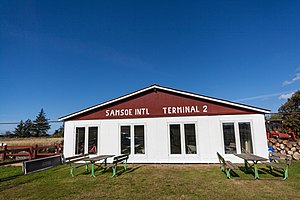
Samsø Flyveplads
Terminal 2 ved Samsø Flyveplads
Samsø Flyveplads er en flyveplads, der ligger på Samsø, Danmark, omkring 10 km nord for Tranebjerg, midt mellem de to bebyggelser Stavns og Toftebjerg. Flyvepladsen bruges primært til privatflytning.